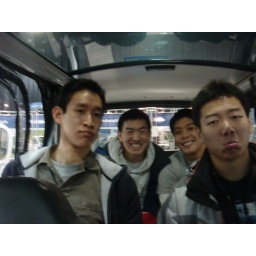
with the little plastic car we're in